Campaigns of the Philippine–American War

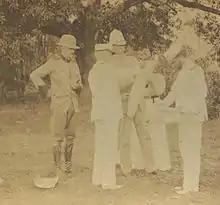
Admiral Dewey and General Lawton

Fighting erupted between forces of the United States and those of the Philippine Republic on February 4, 1899, in what became known as the 1899 Battle of Manila. On June 2, 1899, the First Philippine Republic officially declared war against the United States. The war officially ended on July 2, 1902, with a victory for the United States. However, some Philippine groups—led by veterans of the Katipunan, a Philippine revolutionary society—continued to battle the American forces for several more years. Among those leaders was General Macario Sakay, a veteran Katipunan member who assumed the presidency of the proclaimed Tagalog Republic, formed in 1902 after the capture of President Emilio Aguinaldo. Other groups, including the Moro, Bicol and Pulahan peoples, continued hostilities in remote areas and islands, until their final defeat at the Battle of Bud Bagsak on June 15, 1913.